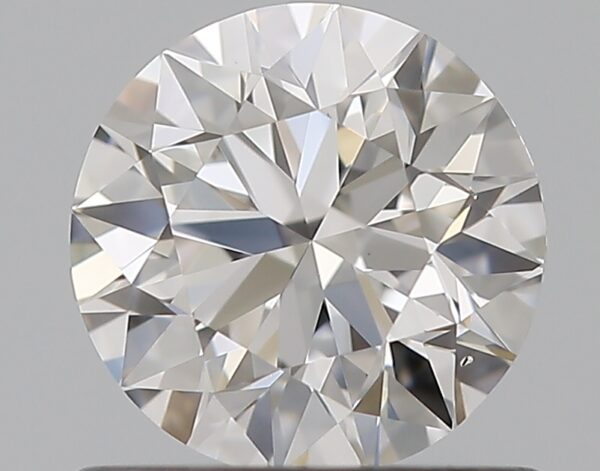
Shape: round
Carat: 0.62
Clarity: IF
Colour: D
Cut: EX
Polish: EX
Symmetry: EX
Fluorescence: N
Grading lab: GIA
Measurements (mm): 5.44 x 5.46 x 3.4